The Prizefighter and the Lady

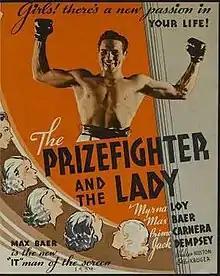
Film poster

The Prizefighter and the Lady is a 1933 pre-Code Metro-Goldwyn-Mayer romance film directed by Howard Hawks and W. S. Van Dyke starring Myrna Loy and the professional boxers Max Baer, Primo Carnera, and Jack Dempsey. The film was adapted for the screen by John Lee Mahin and John Meehan from a story by Frances Marion. Marion was nominated for an Academy Award for Best Writing, Original Story.